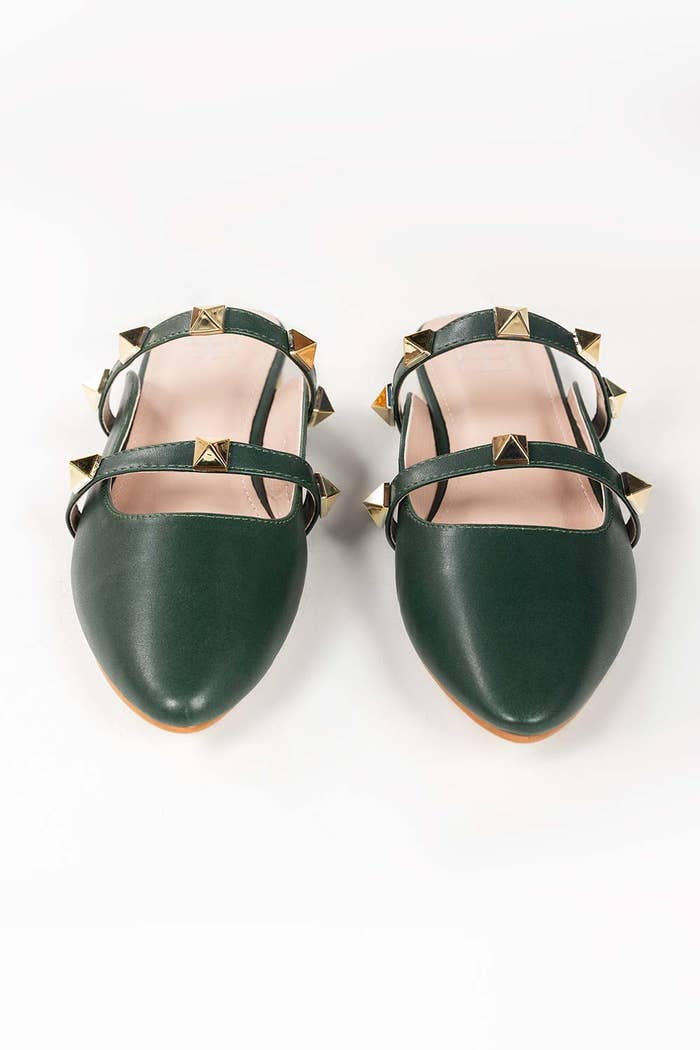
dark green studded mule